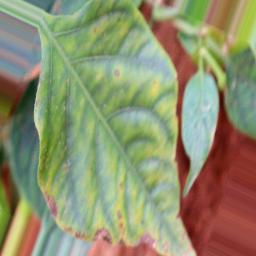
Label: nutritional